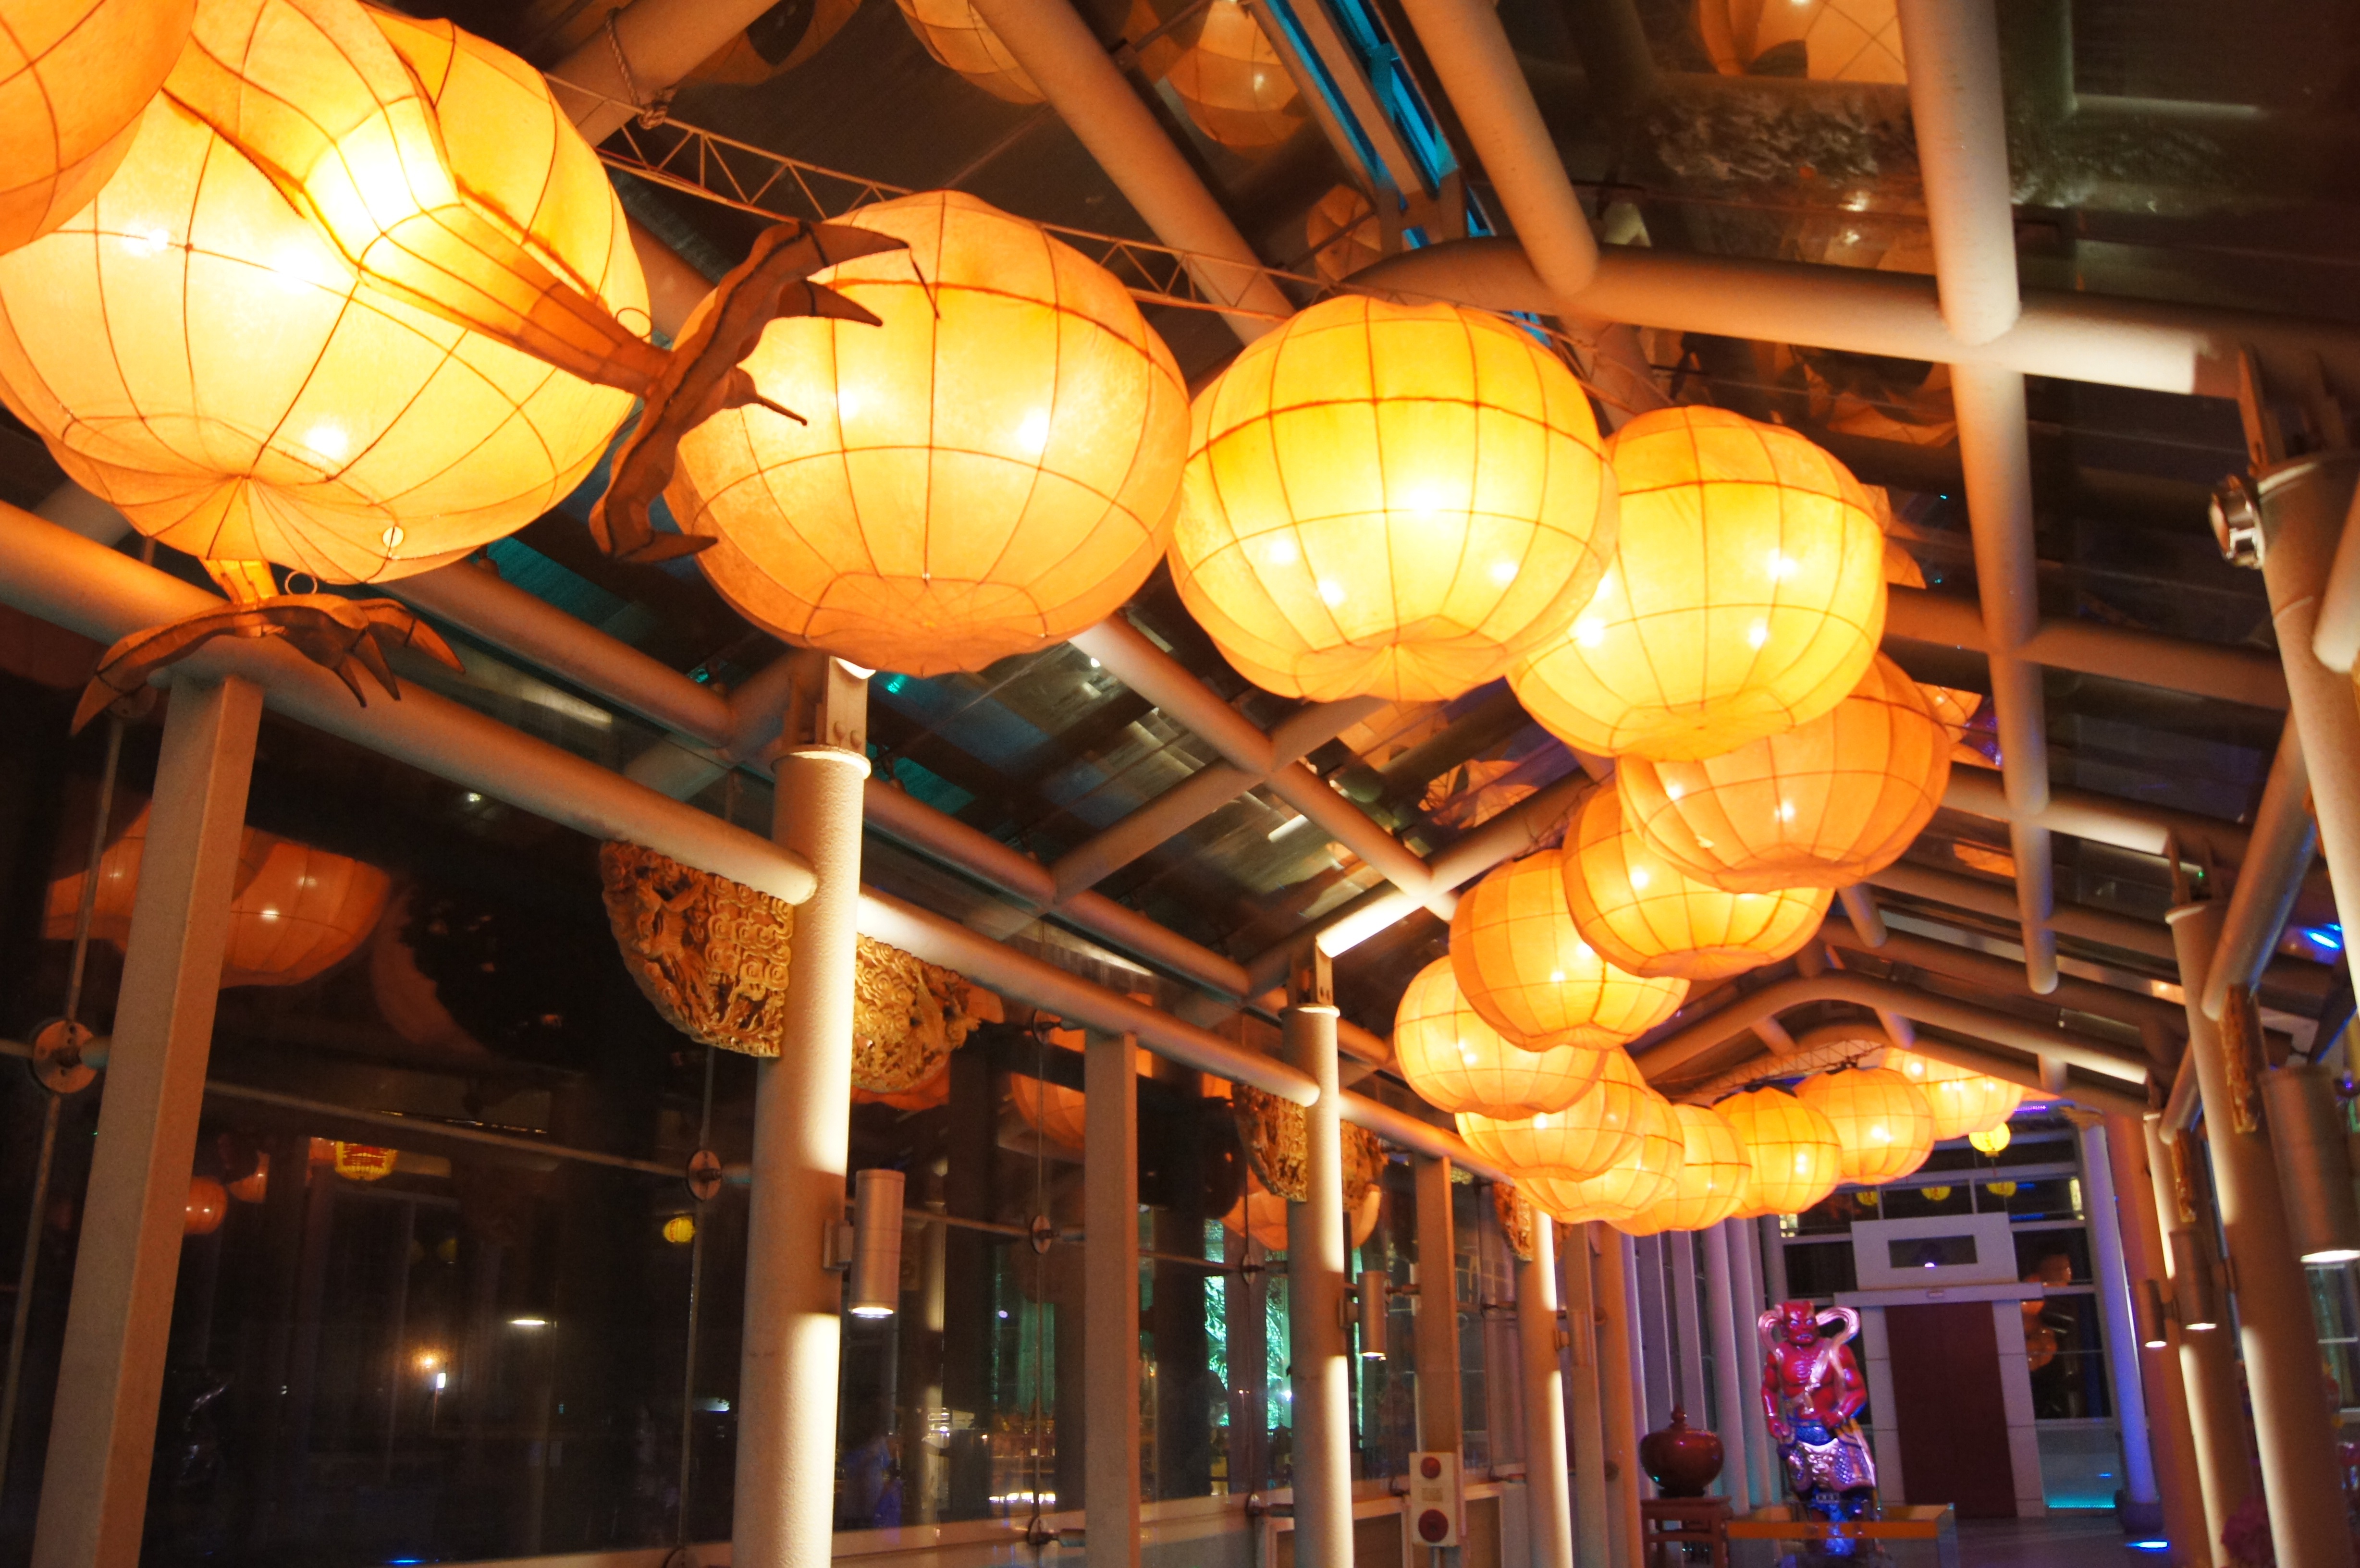
night, amusement park, resort, lukang, carnivals